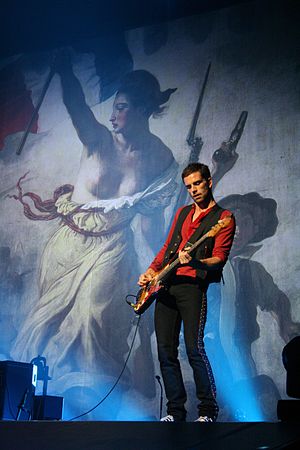
Guy Berryman
Guy Rupert Berryman er en skotsk musiker, producer og sanger som er kendt som bassist i bandet Coldplay.